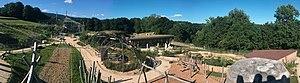
photo
La Garenne est un parc animalier suisse situé à Le Vaud. D'une superficie de 3 hectares présentant plus de 150 animaux de la faune européenne. Depuis 1965, La Garenne aide à la conservation de la nature régionale.